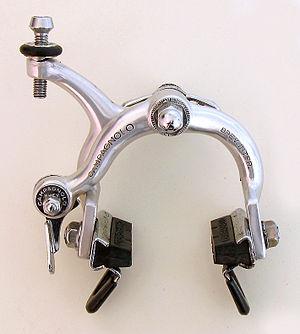
Campagnolo est une PME italienne spécialisée dans la fabrication de pièces et composants pour cycles et motocycles, notamment de compétition. Cette société de 1000 employés a son siège à Vicence. Elle se caractérise par sa capacité d’innovation technique et par la qualité esthétique de ses produits. Son activité s’est diversifiée dans l’automobile, notamment en Formule 1, dans l’aéronautique et l’espace.